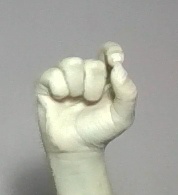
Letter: fa